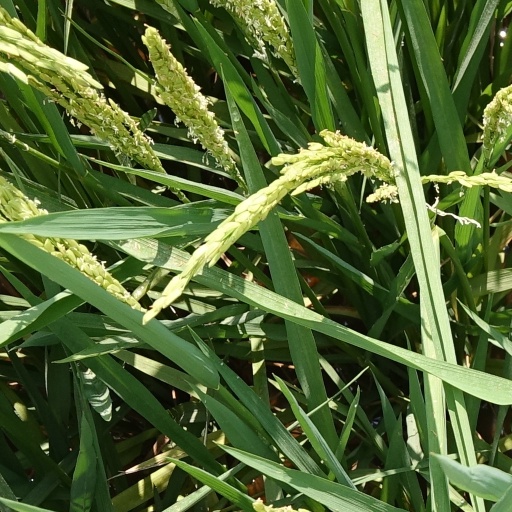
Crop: rice